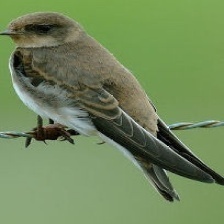
Species: SAND MARTIN
Scientific name: RIPARIA RIPARIA